Guido Corni

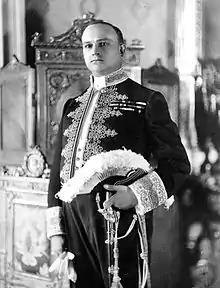
Guido Corni, Governor of Italian Somalia

Guido Corni (August 25, 1883 – February 28, 1946) was a colonial governor of Italian Somaliland.